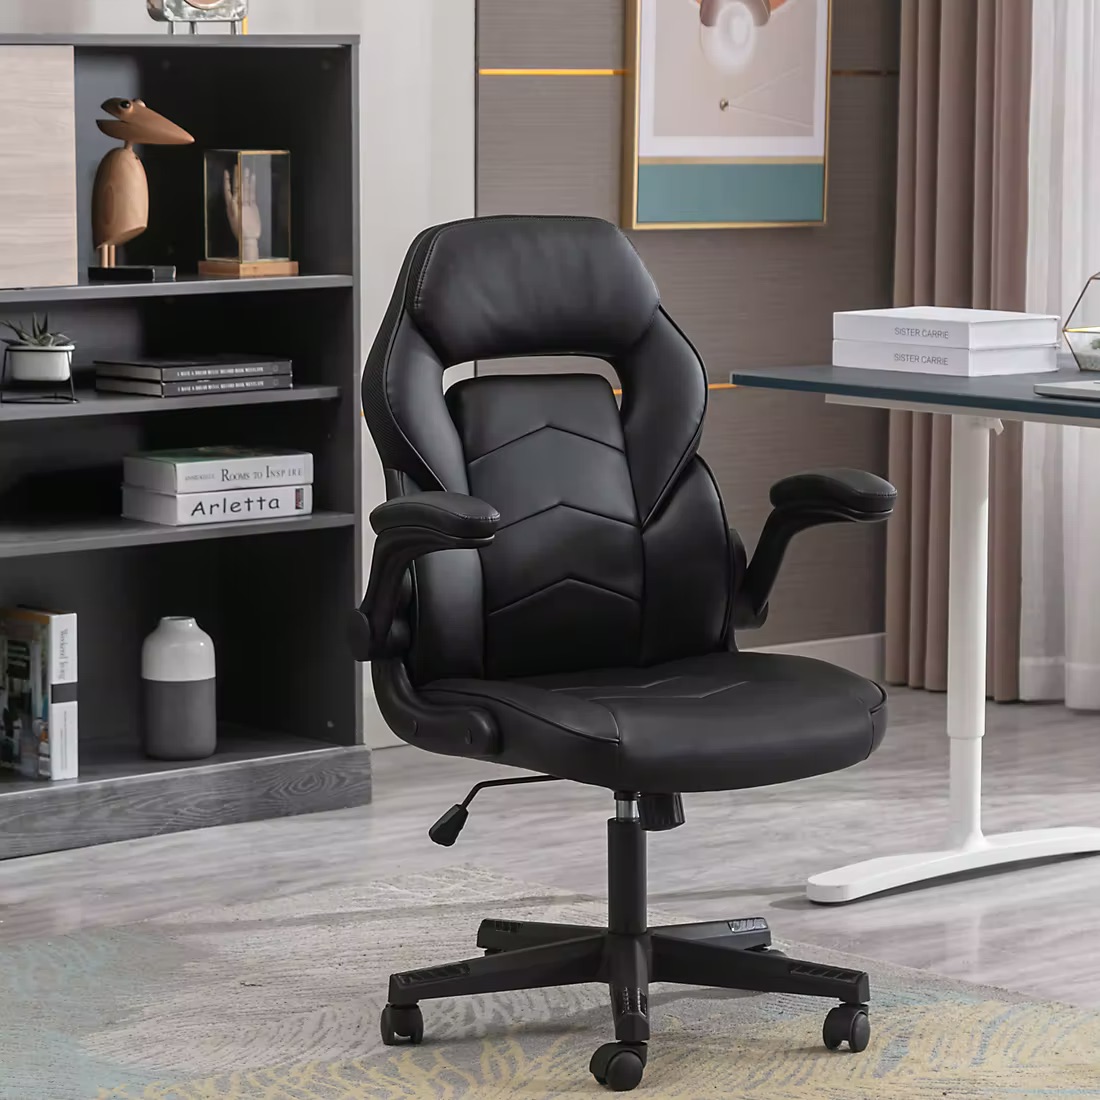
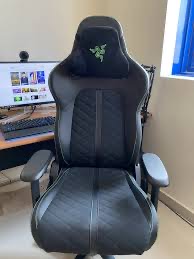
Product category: items_chair
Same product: no